Giancarlo Fisichella

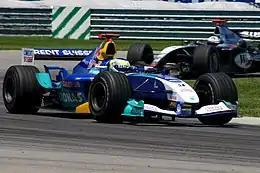
Fisichella driving for Sauber at the 2004 US GP.

Unhappy with the Jordan team's performance, Fisichella moved to Sauber in 2004 in the hope of greater results, and using the team as a way of gaining access to drive for the 2003 World Champions Ferrari, who supplied re-badged engines to the Sauber team. Fisichella drove well all year, comfortably outpacing teammate Felipe Massa for much of the season (scoring 22 championship points vs Massa's 12).